Battle of Lioma

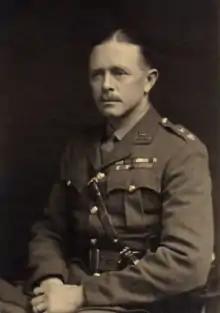
Lieutenant colonel George Giffard, whose attempt to encircle and destroy the Schutztruppe were hindered by the terrain and reluctance of 1/2nd KAR to press the attack.

The British soldiers that faced the Schutztruppe at Lioma were part of the King's African Rifles (KAR), a long neglected branch of the British colonial forces. Having proven themselves to be among the most effective opponents of the Schutztruppe, the KAR were drastically expanded, strengthened and reorganized after 1915. Their tactics and strategies were adapted to the mobile German bush warfare, and better equipment and weaponry was given to the British askaris. Unlike the Germans, whose supply and recruitment prospects deteriorated as the war went on, the KAR could replenish its ranks. The massive expansion of the KAR meant, however, that most of its troops were fresh recruits and thus inferior in experience to the hardened Schutztruppe. At Lioma, for example, the 1/1st KAR mostly consisted of recent recruits from Nyasaland (modern-day Malawi) formed around a cadre of veterans. Furthermore, the extremely poor quality or non-existence of roads in Mozambique greatly hindered the supply of the large numbers of KAR soldiers who chased the small Schutztruppe. As result, both British white officers as well as askaris had to live off the land and often were, just like their German counterparts, near starvation. In one case, when "the officers and men [of one unit] were inspected at the end of their stint in the field they were described as resembling the victims of famine. Their experience of the hardships of war in East Africa was typical, not exceptional."